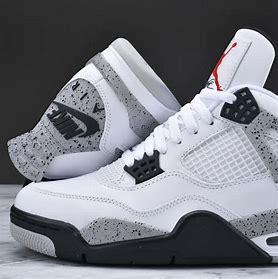
Brand: Jordan
Model: 4 Retro